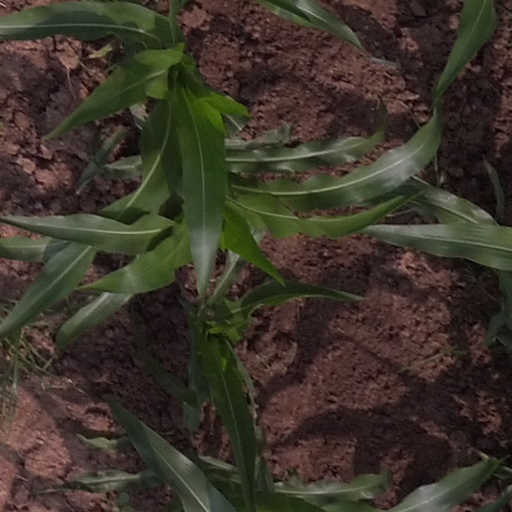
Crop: maize; corn